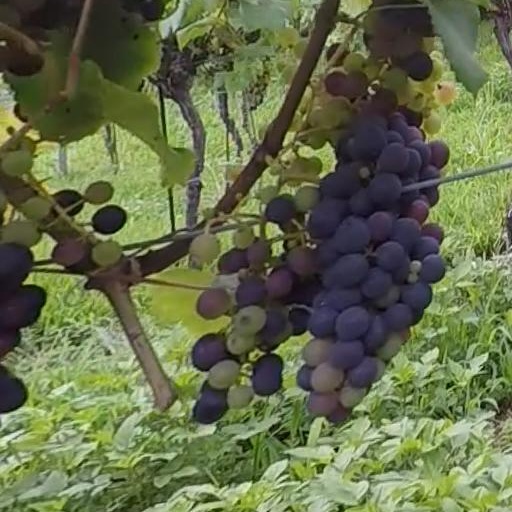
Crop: grape